Horse meat

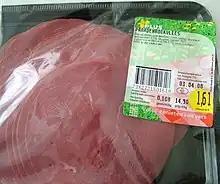
Sliced and packaged horse meat from the Netherlands

In the province of Padua, horse meat is a key element of the local cuisine, particularly in the area that extends southeast from the city, historically called Saccisica. Specialties based on horse meat constitute the main courses and best attractions of several typical restaurants in the zone. They are also served among other regional delicacies at the food stands of many local festivals, related to civil and religious anniversaries. Most notable is the , held annually in the small town of Legnaro and totally dedicated to horses, included their consumption for food.